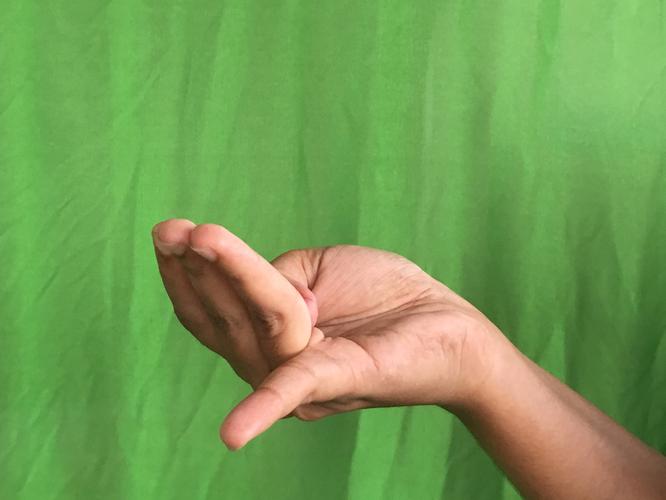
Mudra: Chaturam
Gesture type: single_hand